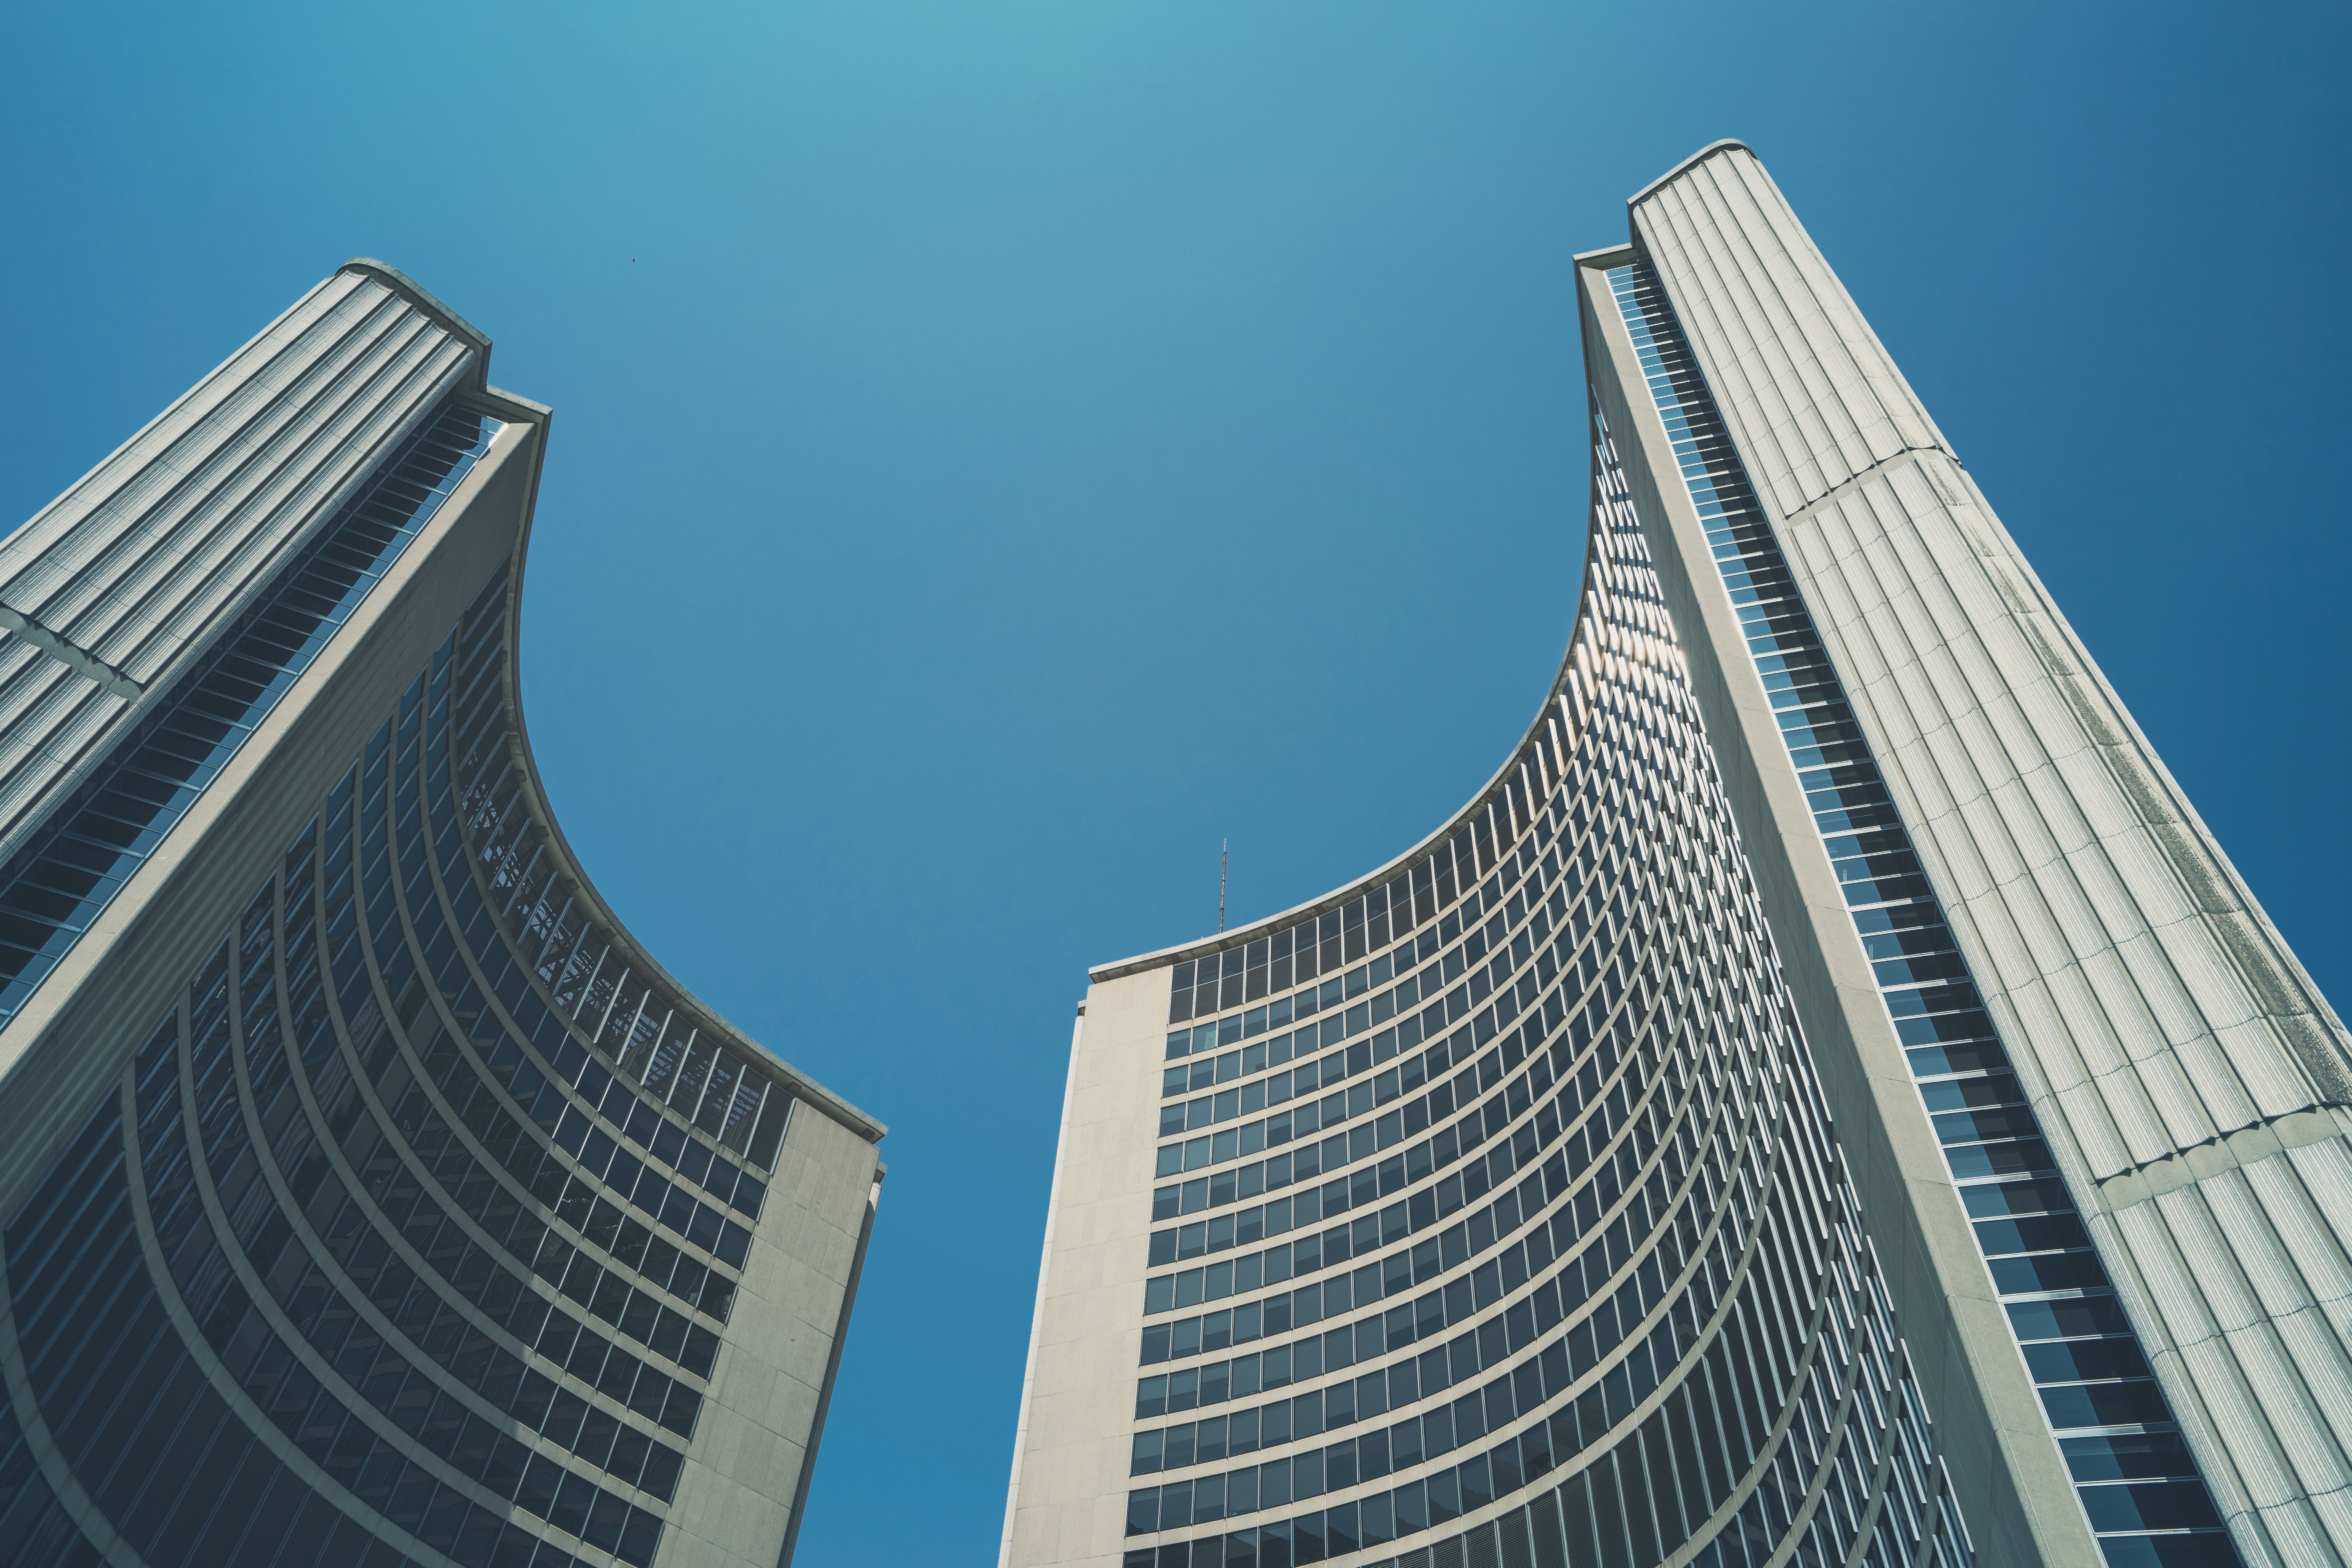
architecture, sky, skyline, city, skyscraper, cityscape, downtown, line, tower, landmark, facade, blue, tower block, high rise, buildings, symmetry, toronto, metropolis, low angle shot, metropolitan area